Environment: real
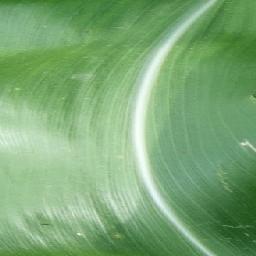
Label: healthy